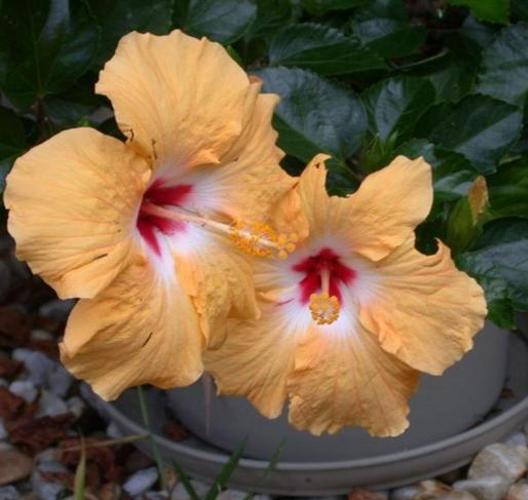
Label: hibiscus